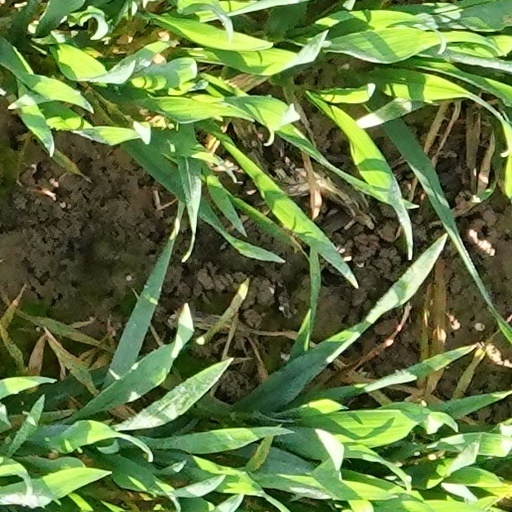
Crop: wheat